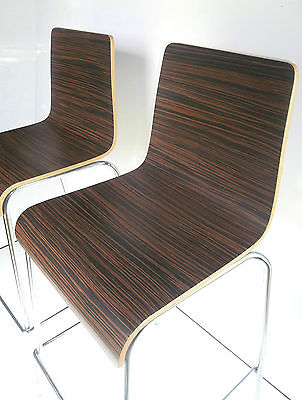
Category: chair